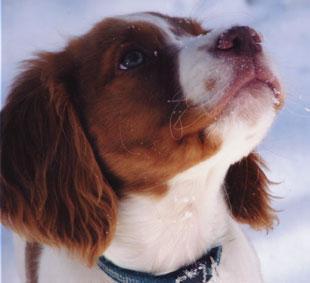
Brittany_spaniel